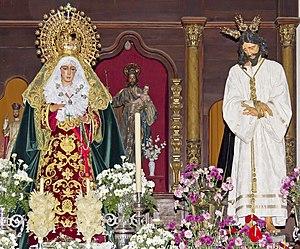
La Confrérie de la Macarena, de nom complet Confrérie royale de Notre Père Jésus captif et de la sanctissime Marie de l'Espérance de la Macarena est une confrérie de culte catholique qui a son siège canonique dans l'église Nuestra Señora de la Concepción à Sainte-Croix de Ténérife, dans la communauté autonome des Canaries.